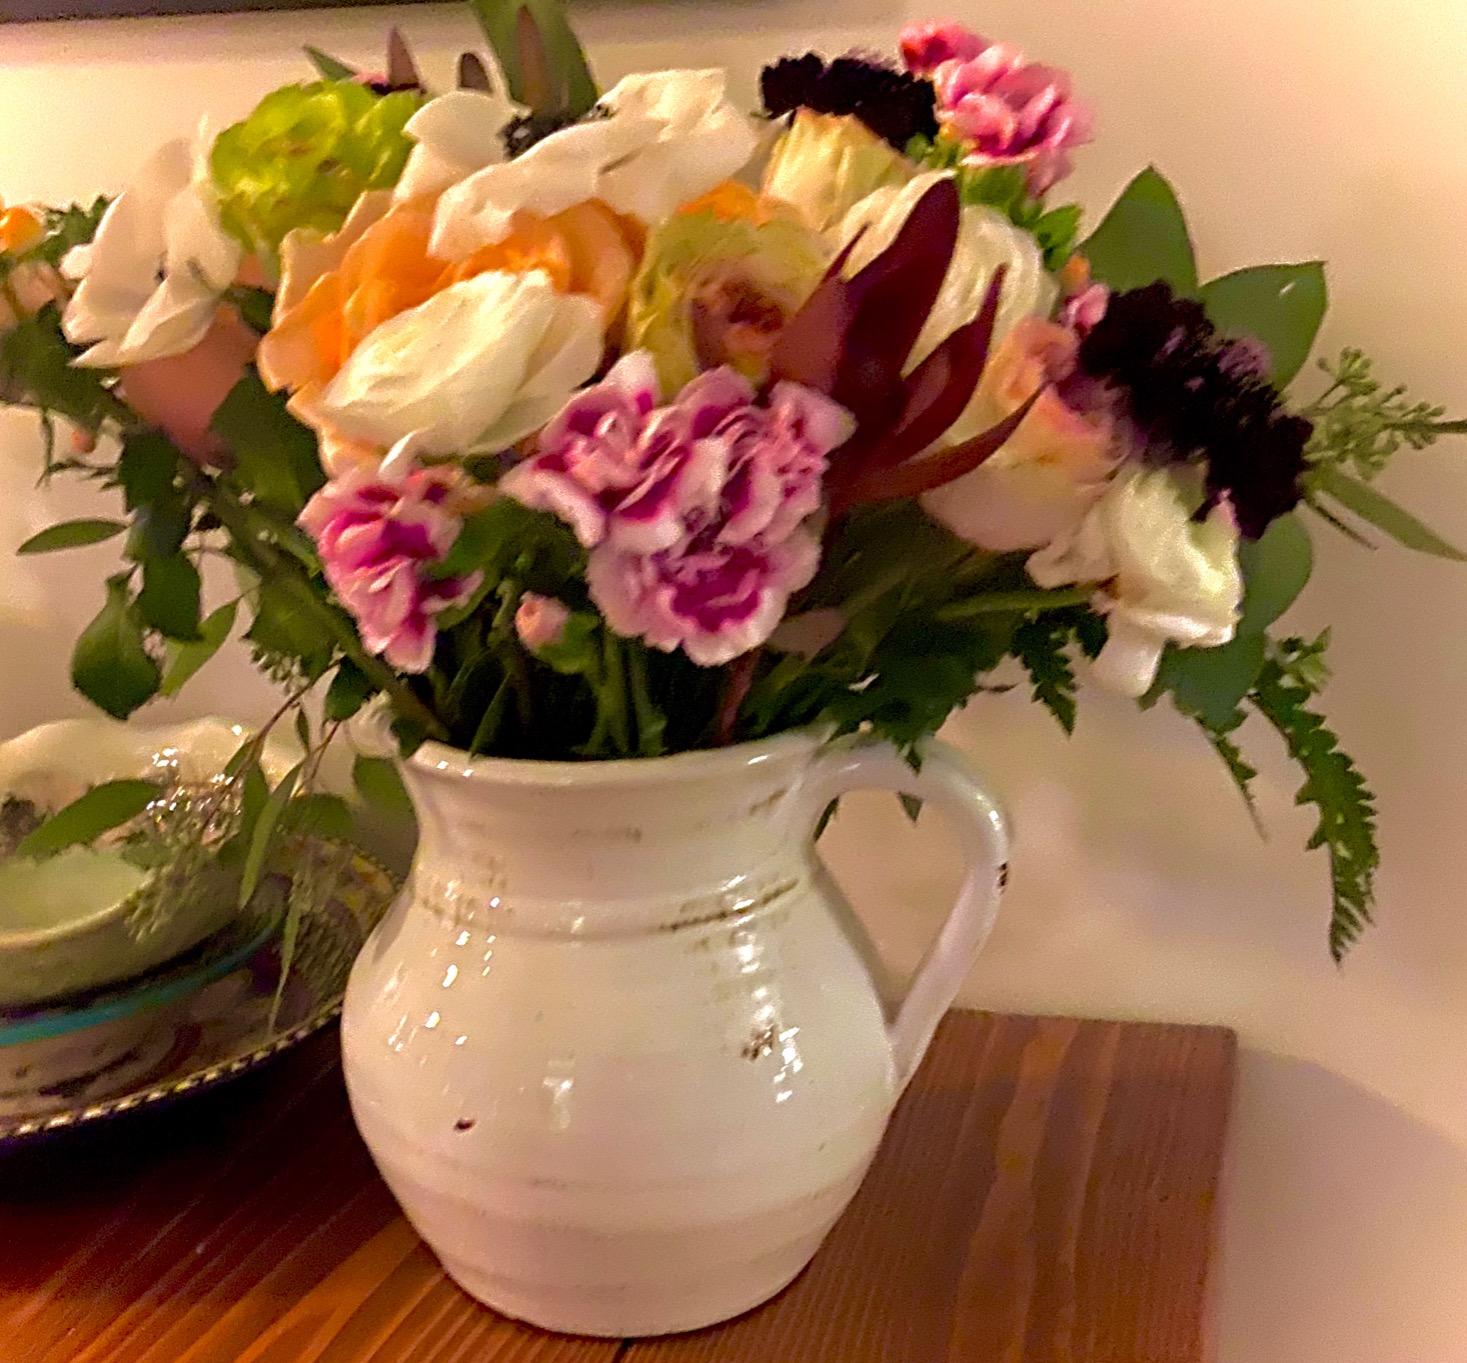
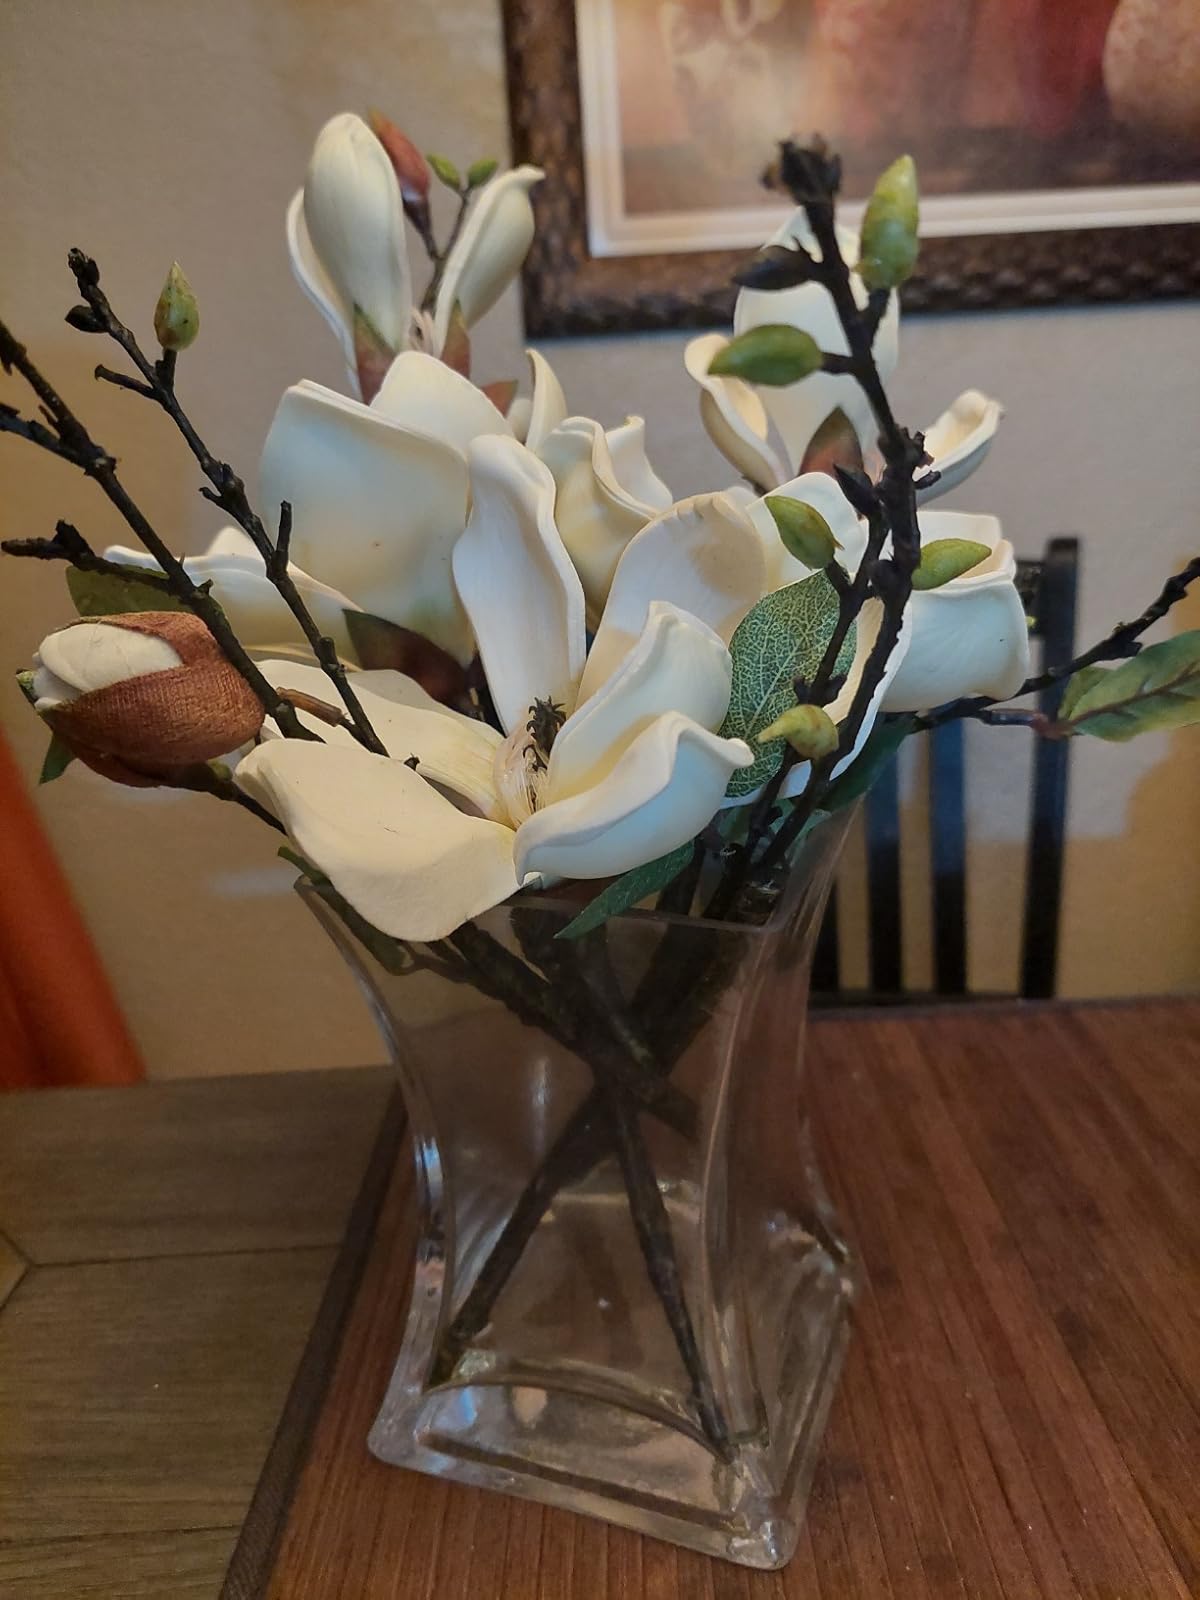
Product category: vase
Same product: no